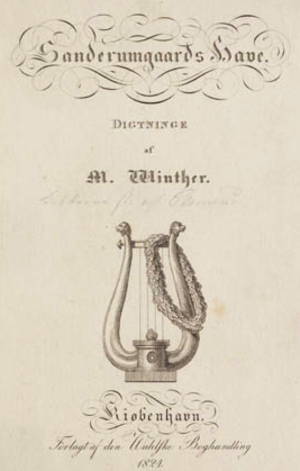
Sanderumgård / Galleri
Sanderumgaards Have. Digtninge af M. Winther. 1824 - Forside til M.
Sanderumgård er en gammel hovedgård, der nævnes første gang i 1468. Gården ligger i Davinde Sogn, Åsum Herred, Odense Kommune. Hovedbygningen er opført i 1870-1872 ved arkitekt Hans J. Holm og parken er på 15 hektar.